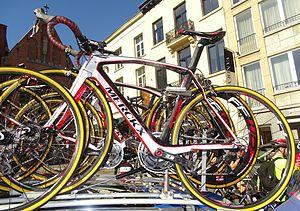
Reportage réalisé le mercredi 15 avril à l'occasion du départ de la Flèche brabançonne 2015 à Louvain, Belgique.
Le ruban de guidon, également nommé guidoline par antonomase d'après le nom d'une marque, est un ruban relativement souple, adhésif sur une face, s'apparentant à un grip antidérapant que l'on enroule autour du cintre d'une bicyclette de manière à avoir la meilleure préhension possible de celui-ci.